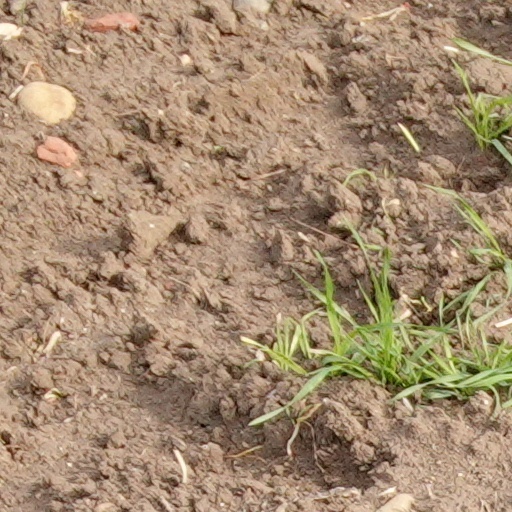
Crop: wheat